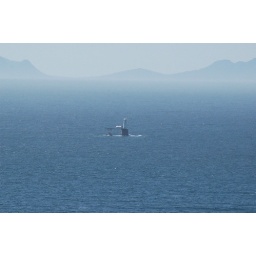
The lighthouse in False Bay off the coast of Simon's Town, just south of Cape Town in South Africa.